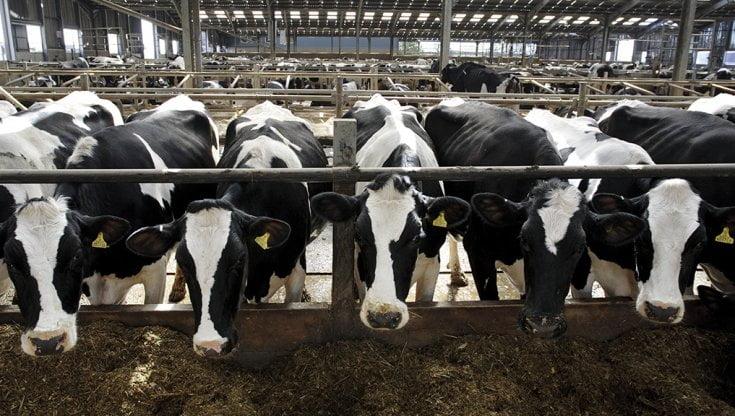
Ufugaji wa mifugo ambao ni ng’ombe wenye mabakabaka ya rangi nyeupe na nyeusi, wakiwa wanapata chakula katika sehemu iliyoandaliwa kwa ajili ya malisho.